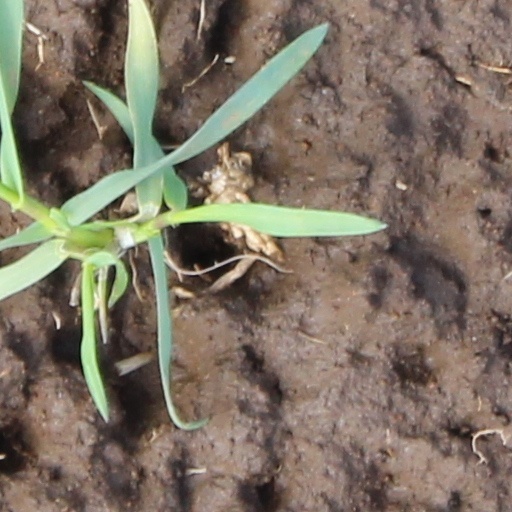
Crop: wheat